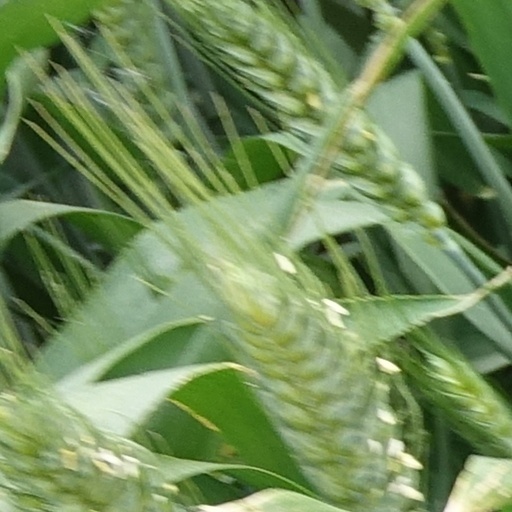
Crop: wheat